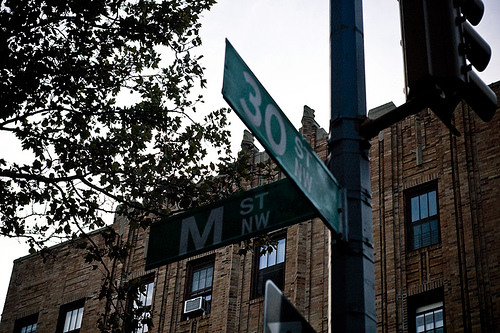
user: Given an image and a question. Answer the question in a short answer. Question: What are these green signs typically used for? Short Answer:
assistant: street name